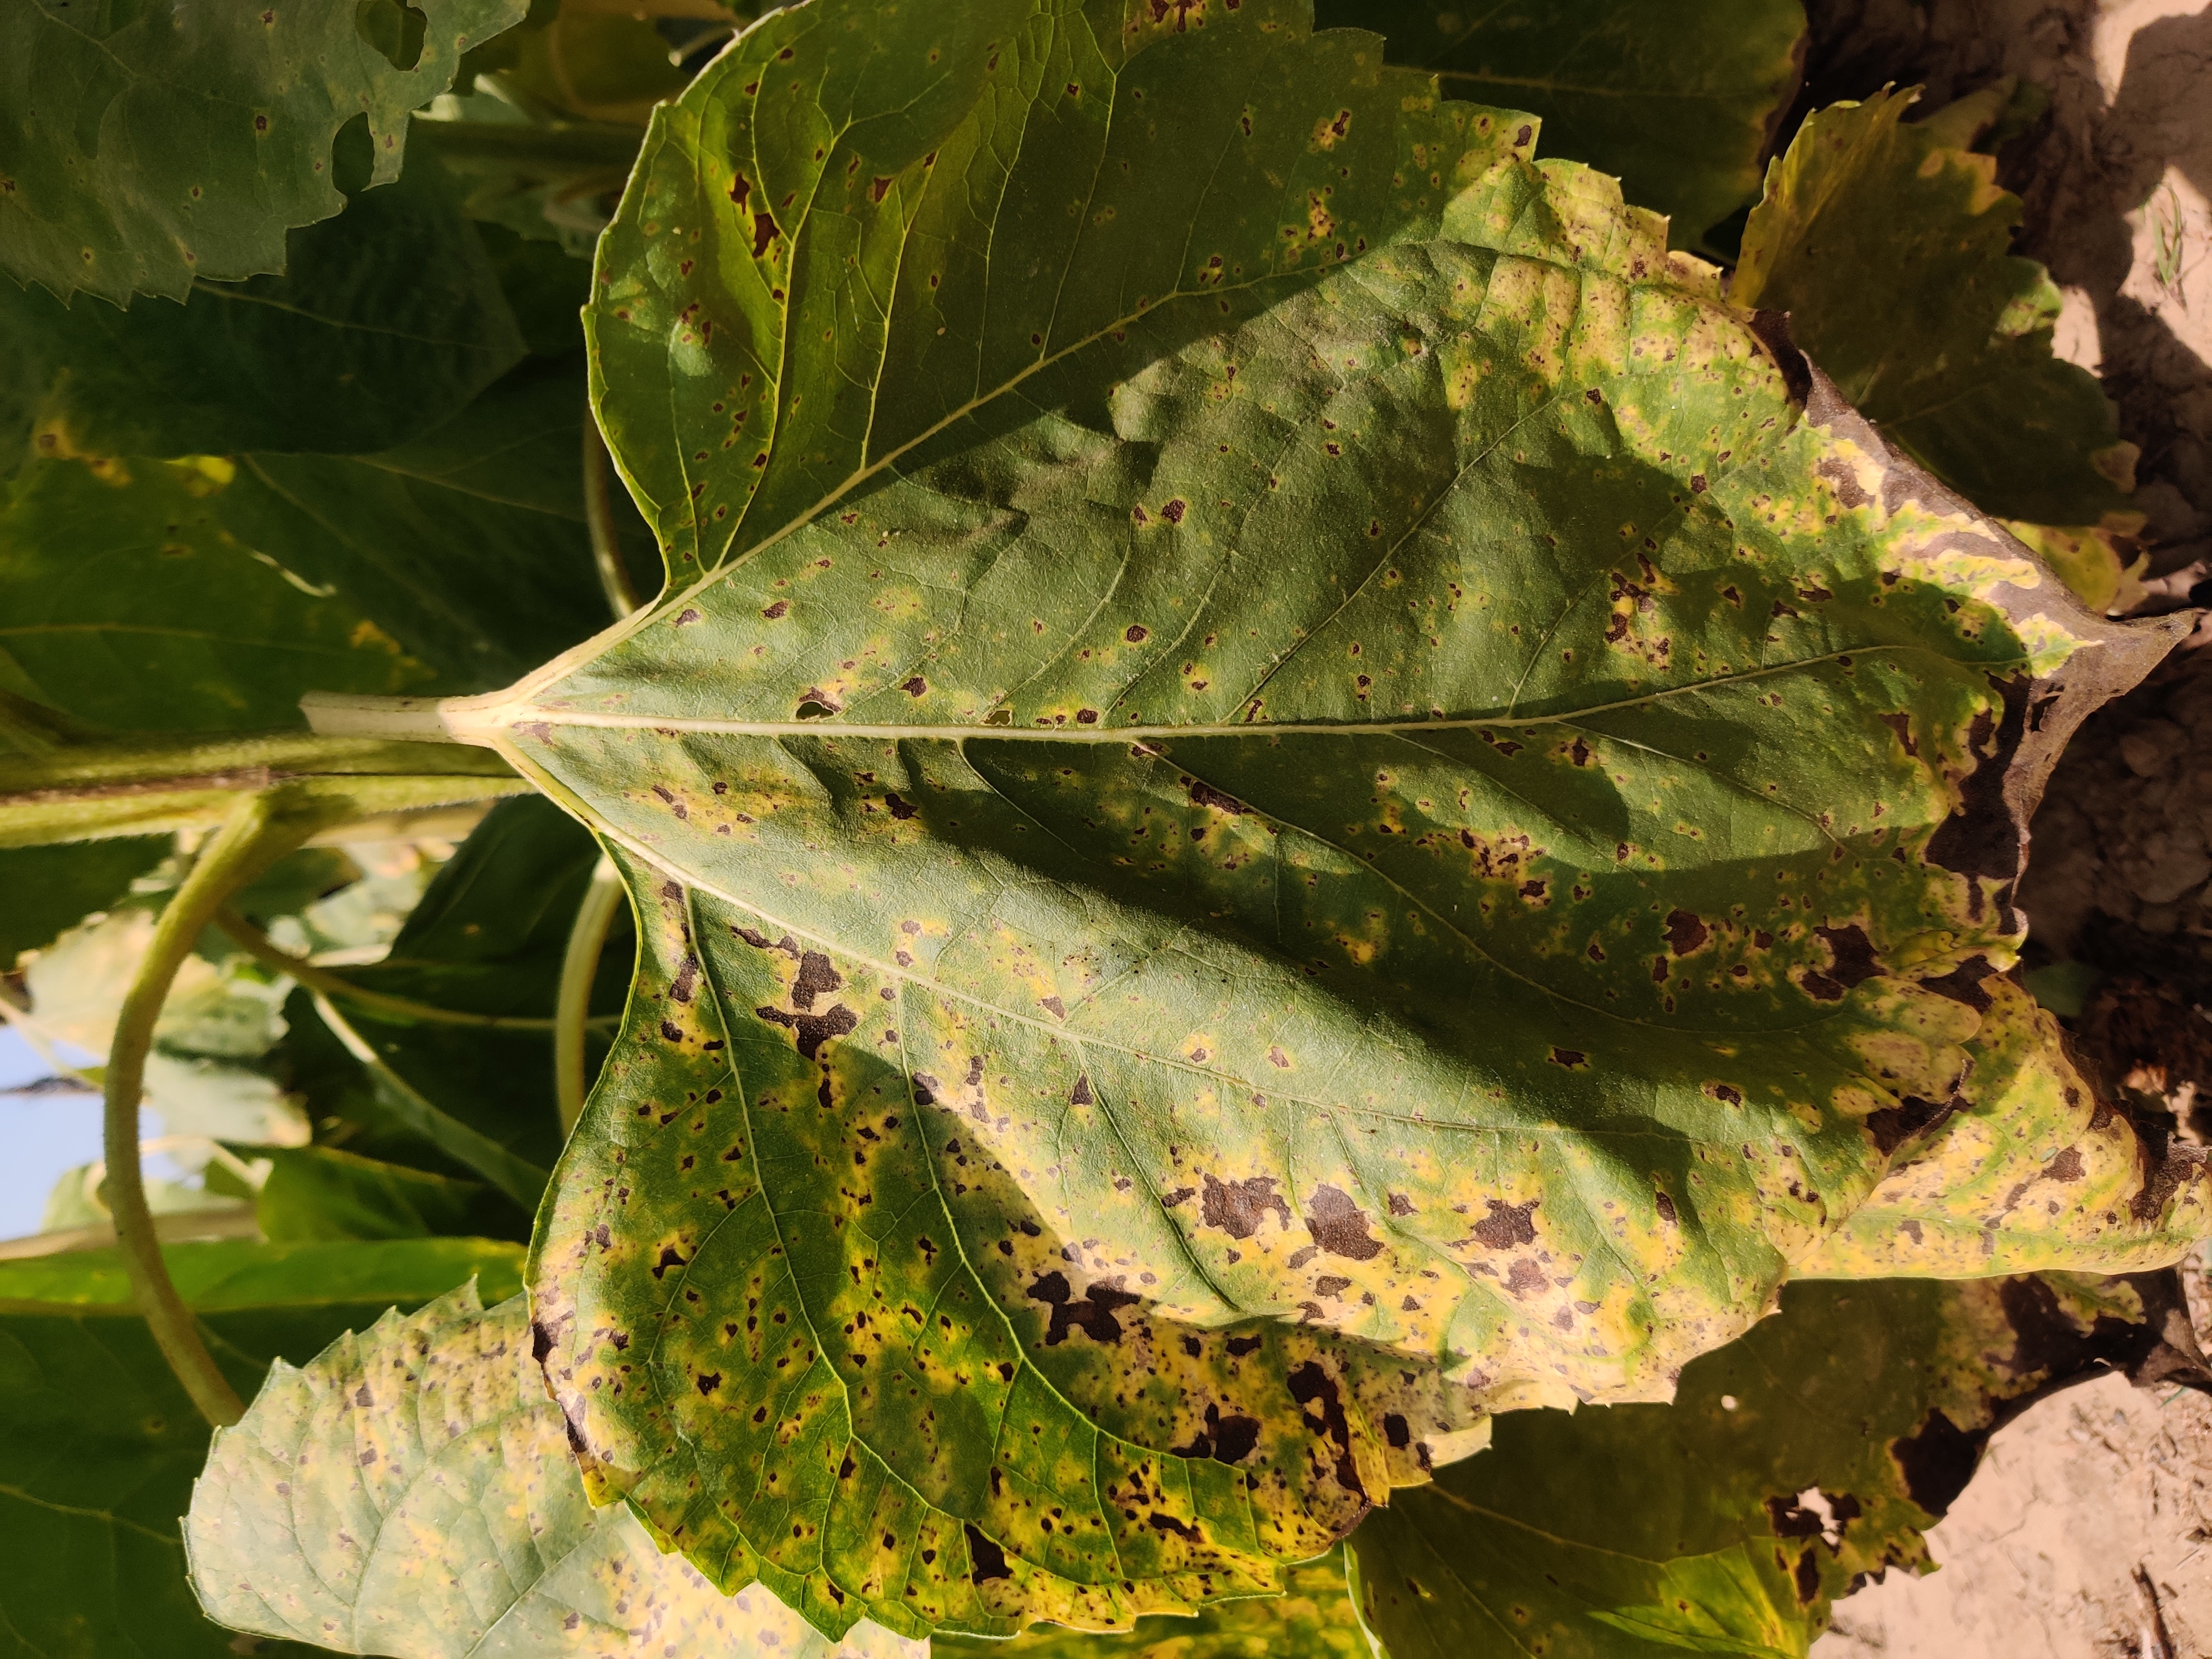
Label: Leaf_scars